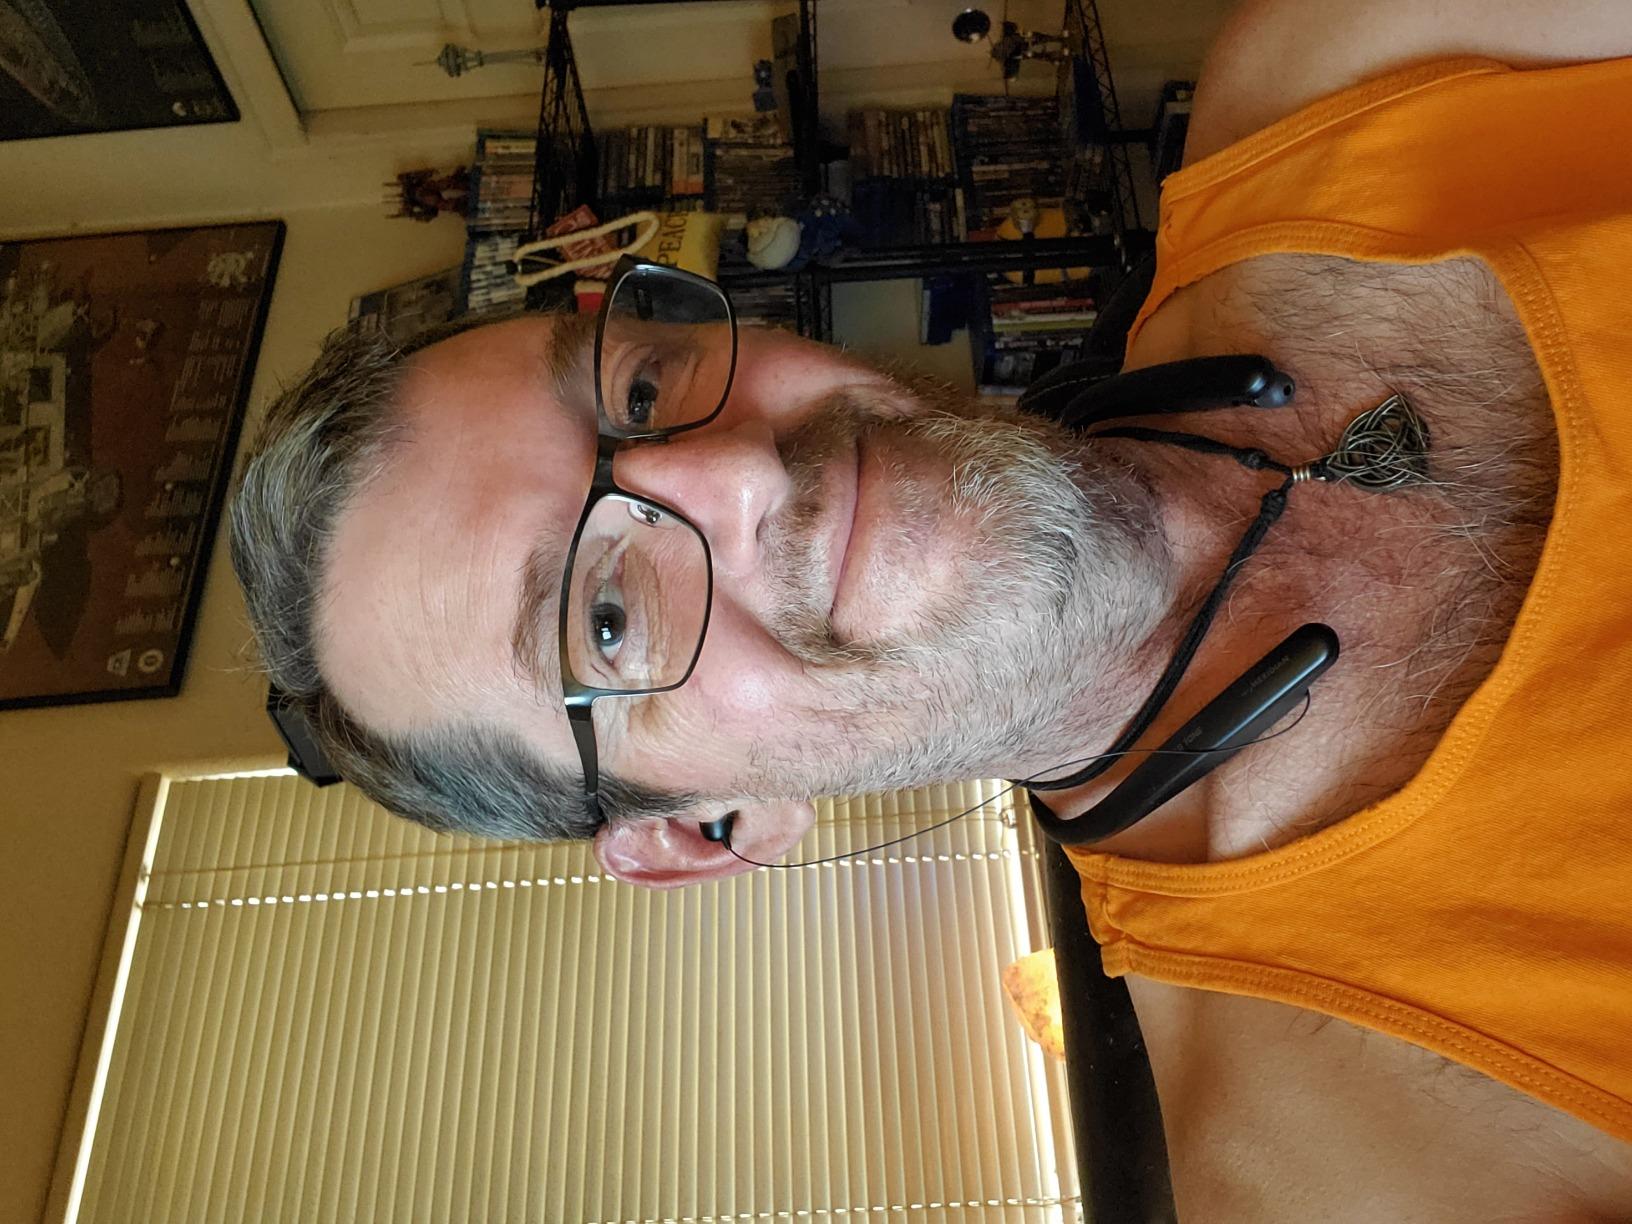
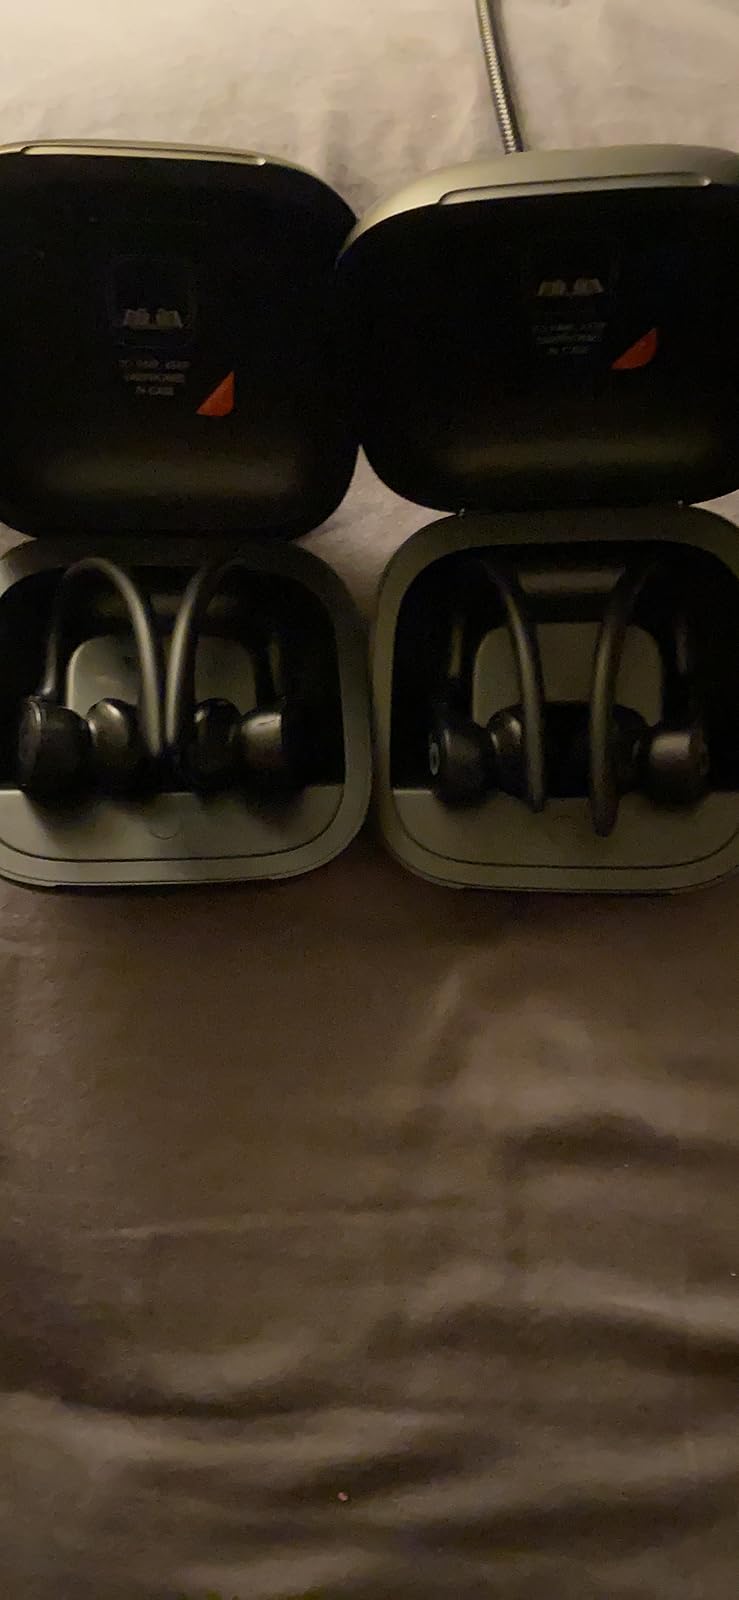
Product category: earbuds
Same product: no